Henry Wallace House

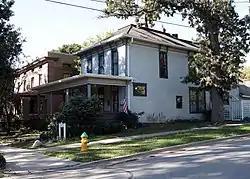

The Henry Wallace House is an historic building located in Des Moines, Iowa, United States. It was the home of Henry Wallace, who was an advocate for agricultural improvement and reform. The house was listed on the National Register of Historic Places as a contributing property in the Sherman Hill Historic District in 1979 and it has been individually listed since 1993.